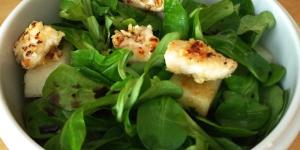
ensalada de canonigos con pollo